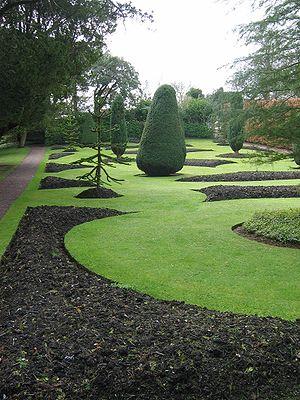
Le château de Dirleton est un château fort médiéval du XIIIᵉ siècle situé dans le village de Dirleton dans l'East Lothian en Écosse, à environ 3 km à l'ouest de North Berwick et 30 km à l'est d'Édimbourg.